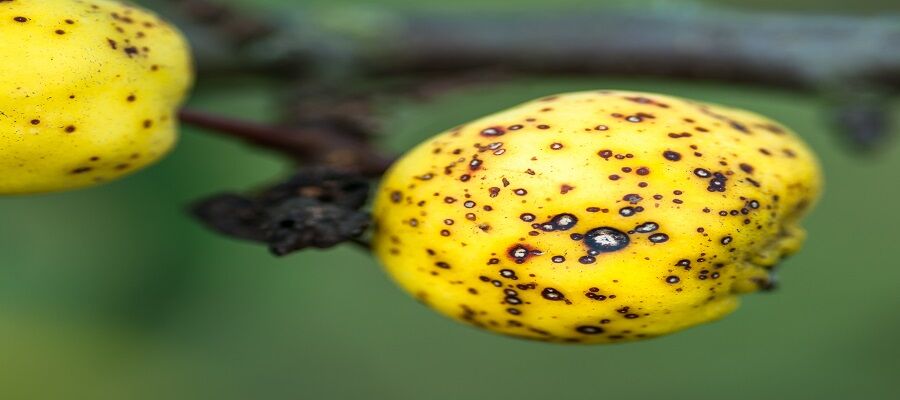
Plant: Apple
Disease: apple scab